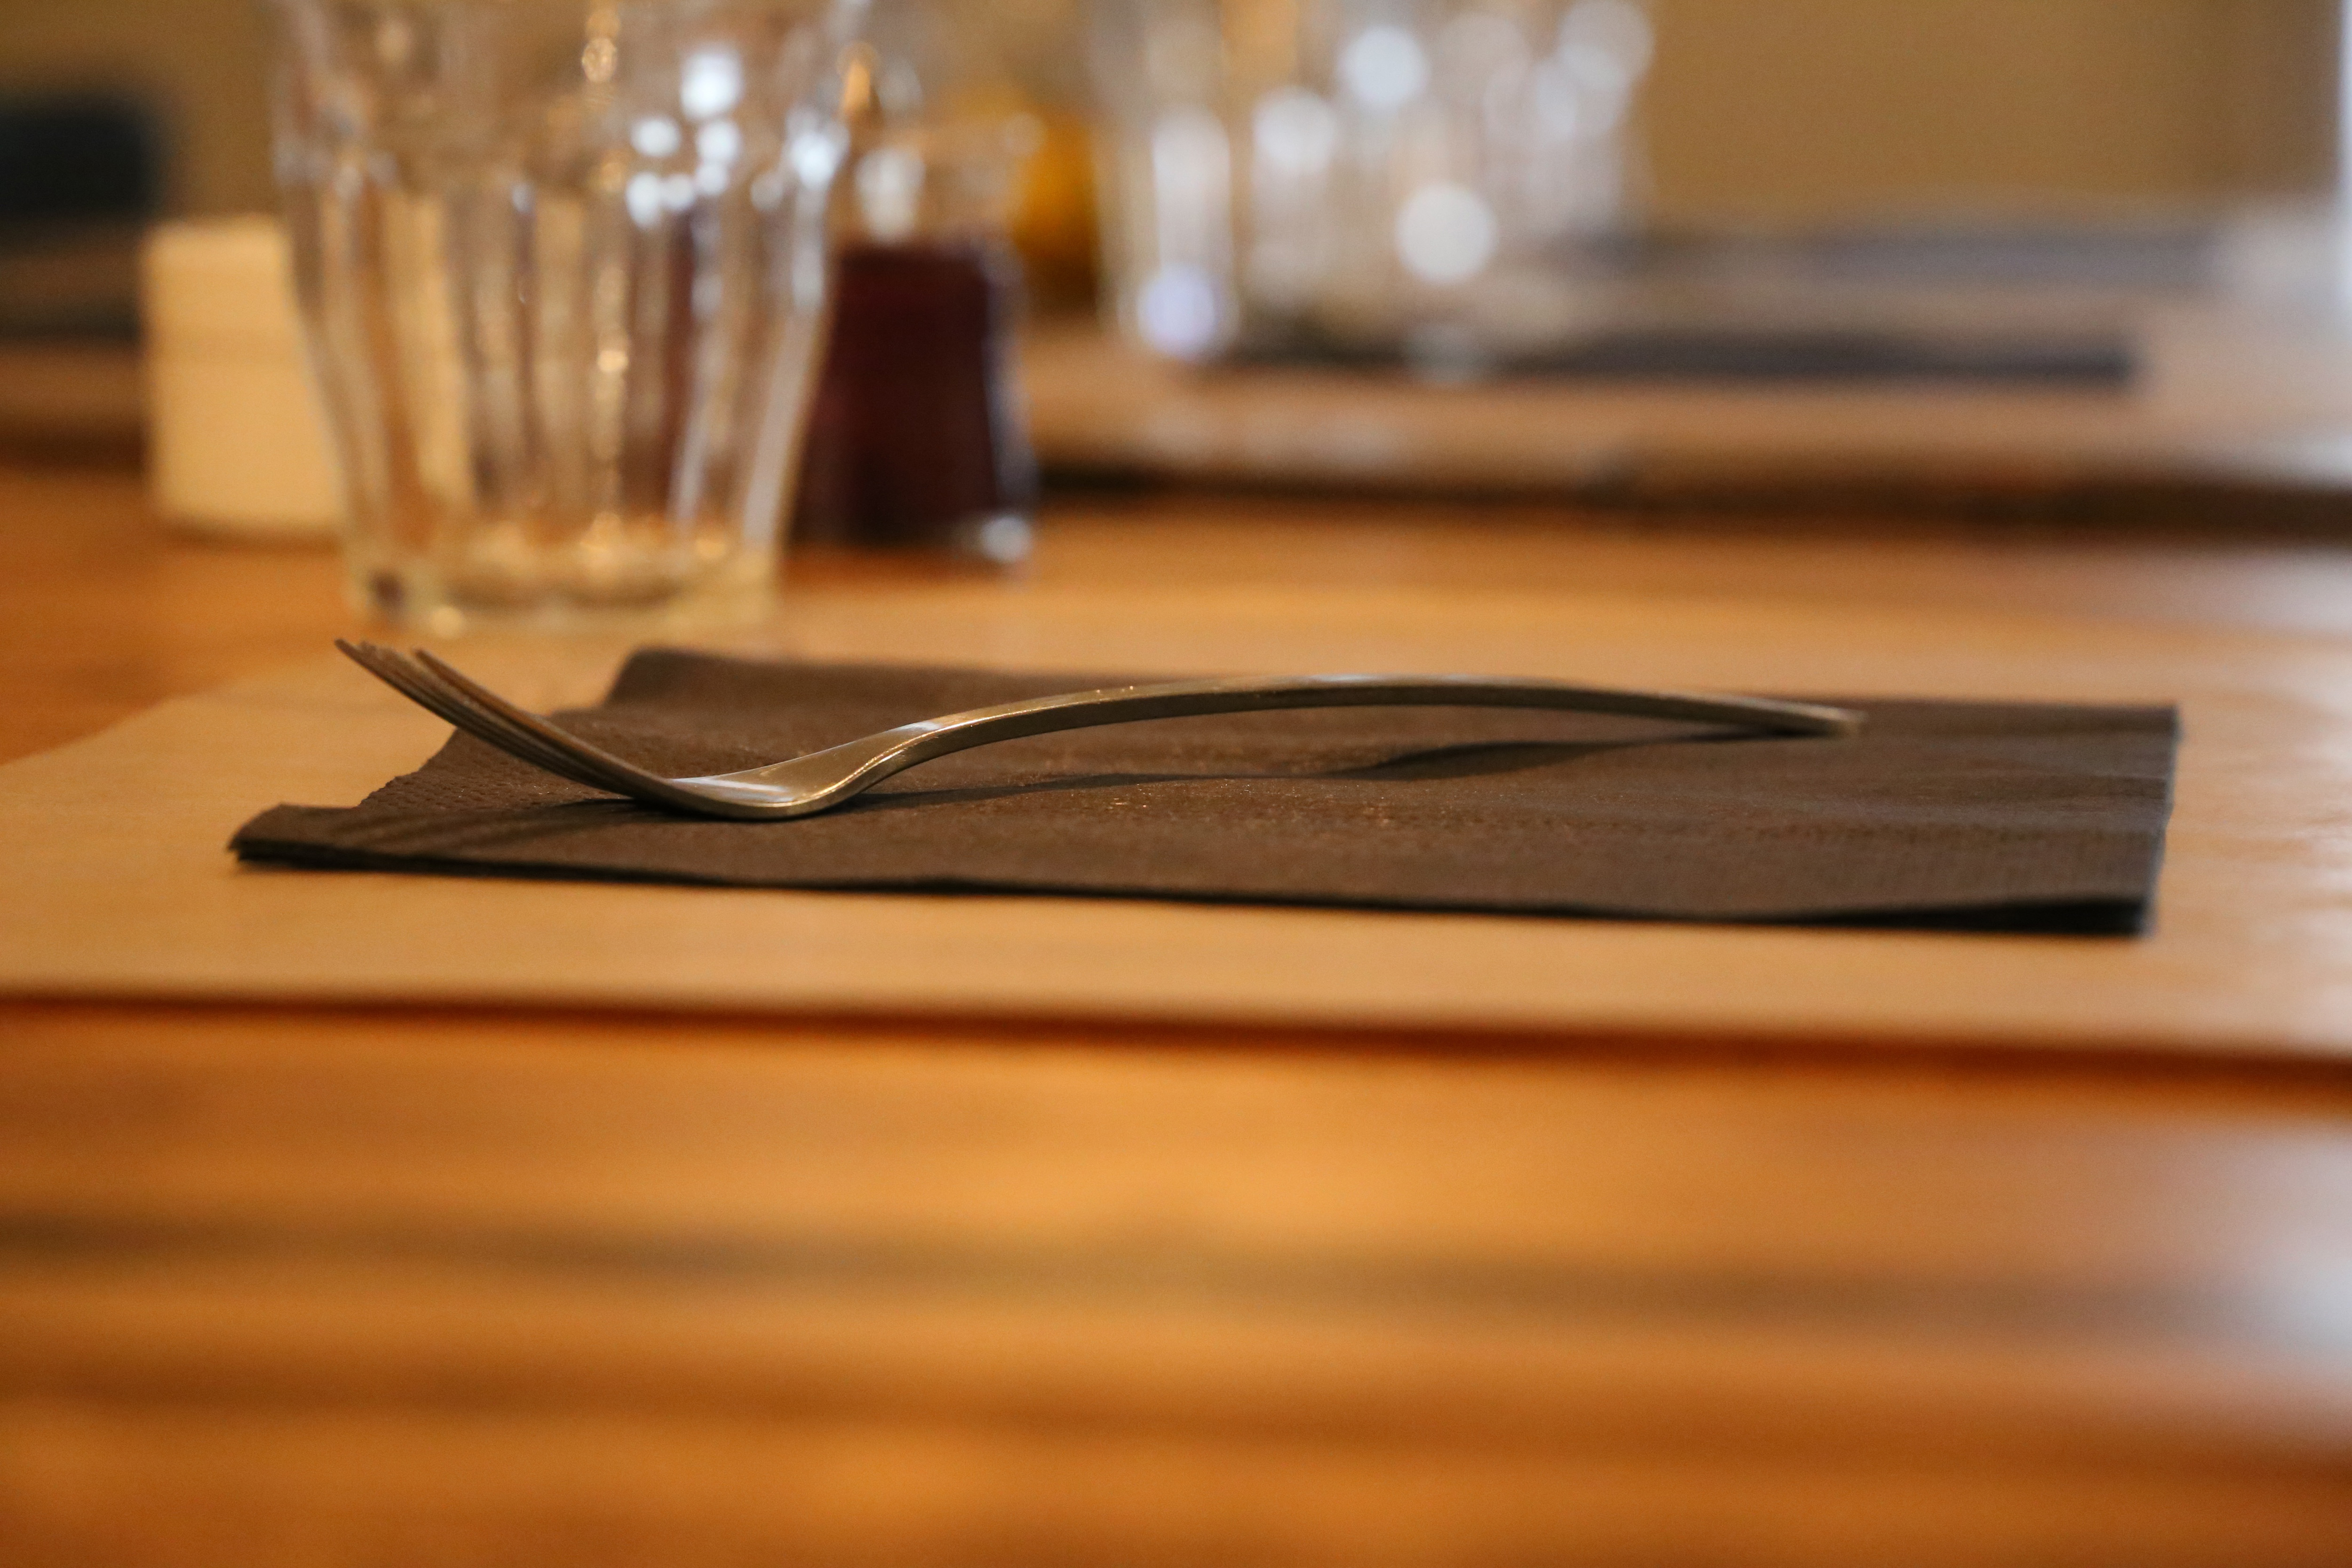
fork, table, wood, cutlery, hardwood, furniture, tableware, restaurant, wood stain, placemat, linens, plywood